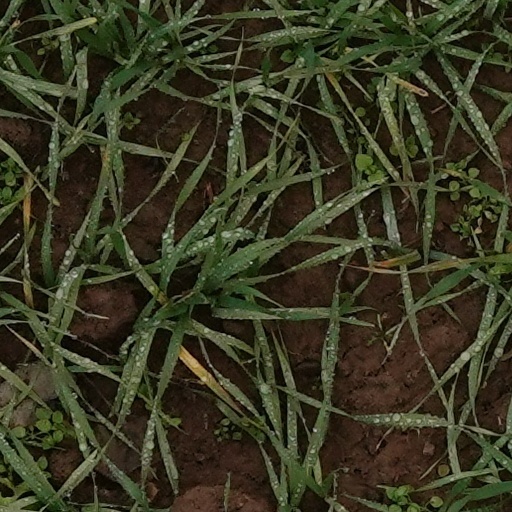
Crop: wheat